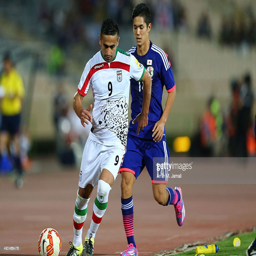
football player in action during the international friendly match .